NGC 486

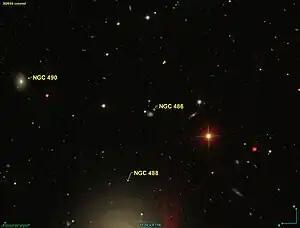
SDSS view of NGC 486

NGC 486, also occasionally referred to as LEDA 1281966 or GC 275, is a spiral galaxy in the constellation Pisces. NGC 486 was discovered on December 6, 1850 by Irish engineer Bindon Blood Stoney.